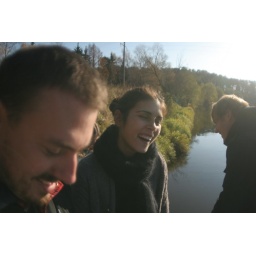
mitya's moscow photos taken while I was in Berlin@ Molodoy's lake house near moscow